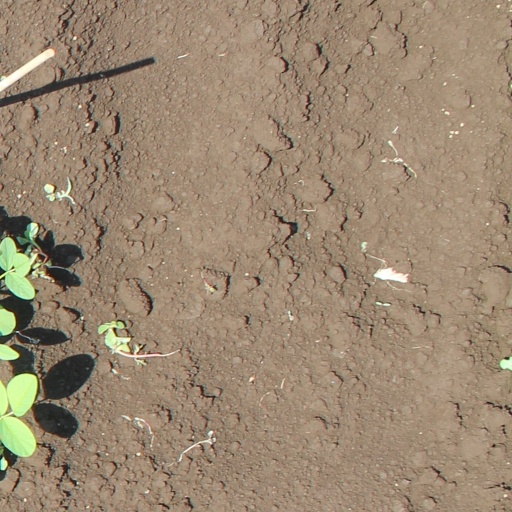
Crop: soybean